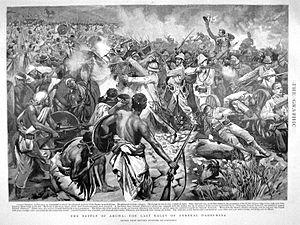
Bataille d'Adoua, 1896. Gravure d'époque.
La bataille d'Adoua se déroule près du village d'Adoua, au cœur de la région du Tigré, dans le nord de l’Éthiopie, le 1ᵉʳ mars 1896. Elle oppose les forces de l'Empire éthiopien du negusse negest Menelik II à celles du royaume d’Italie dirigées par le colonel Baratieri. Elle conclut, par la victoire des Éthiopiens, la première guerre italo-éthiopienne et clôt une fin de XIXᵉ siècle marquée par diverses tentatives de pénétration en Éthiopie menées par plusieurs puissances.